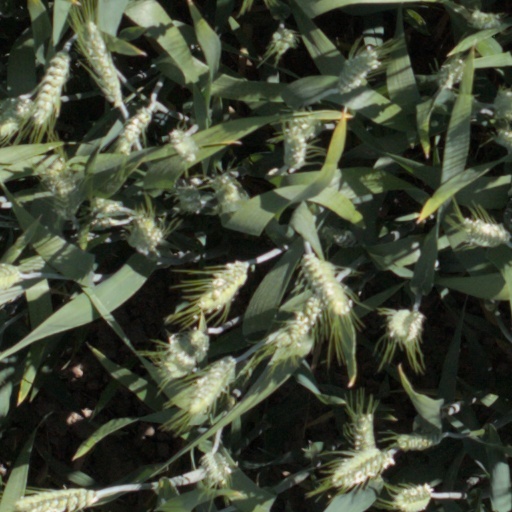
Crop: wheat